Bonin Islands

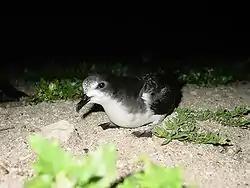
A Bonin petrel

Flora has evolved differently on each of the islands. The Bonin Islands are sometimes referred to as the Galápagos of the Orient. They form a distinct subtropical moist broadleaf forest ecoregion, the Ogasawara subtropical moist forests. The ecoregion has a high degree of biodiversity and endemism. The islands are home to about 500 plant species, of which 43% are endemic. The forests are of three main types: